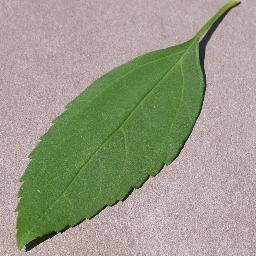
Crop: cherry
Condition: (including_sour)_healthy